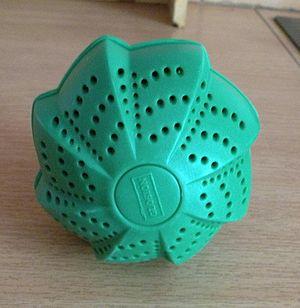
boule de lavage en remplassement de la lessive
Originellement, la lessive désignait l'eau de lavage ou l'action de laver du linge, puis le linge lui-même : on fait la lessive dans une buanderie, une laverie, au lavoir, à la main, dans une lessiveuse ou dans une machine à laver, aussi appelée lave-linge.